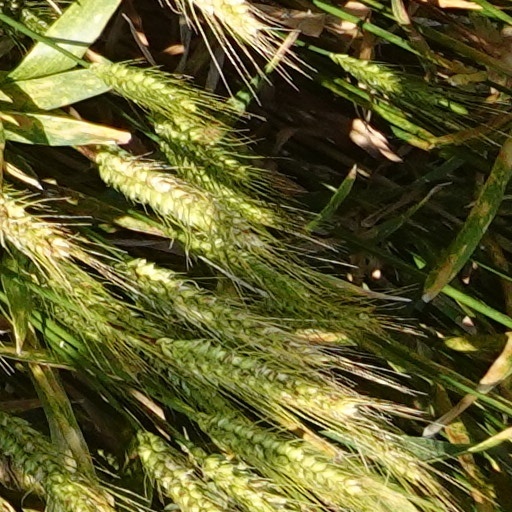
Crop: wheat